Pipe clamp

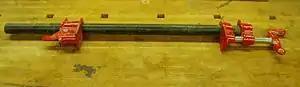
A short pipe clamp

In woodwork, a pipe clamp uses clamp heads produced commercially by numerous manufacturers. They are available in various diameter sizes, commonly ½”or ¾”, suited to the same diameter piping. The pipe is usually threaded on both ends. One head is fixed on the pipe by spinning it onto standard pipe threads. This head includes the screw mechanism for tightening the clamp. The other, movable, head slides onto the other end of the pipe. This head has a mechanism, often a series of movable “clutches” which allow it to slide along the pipe when setting up the clamping operation but which lock onto the pipe when clamping pressure is applied.